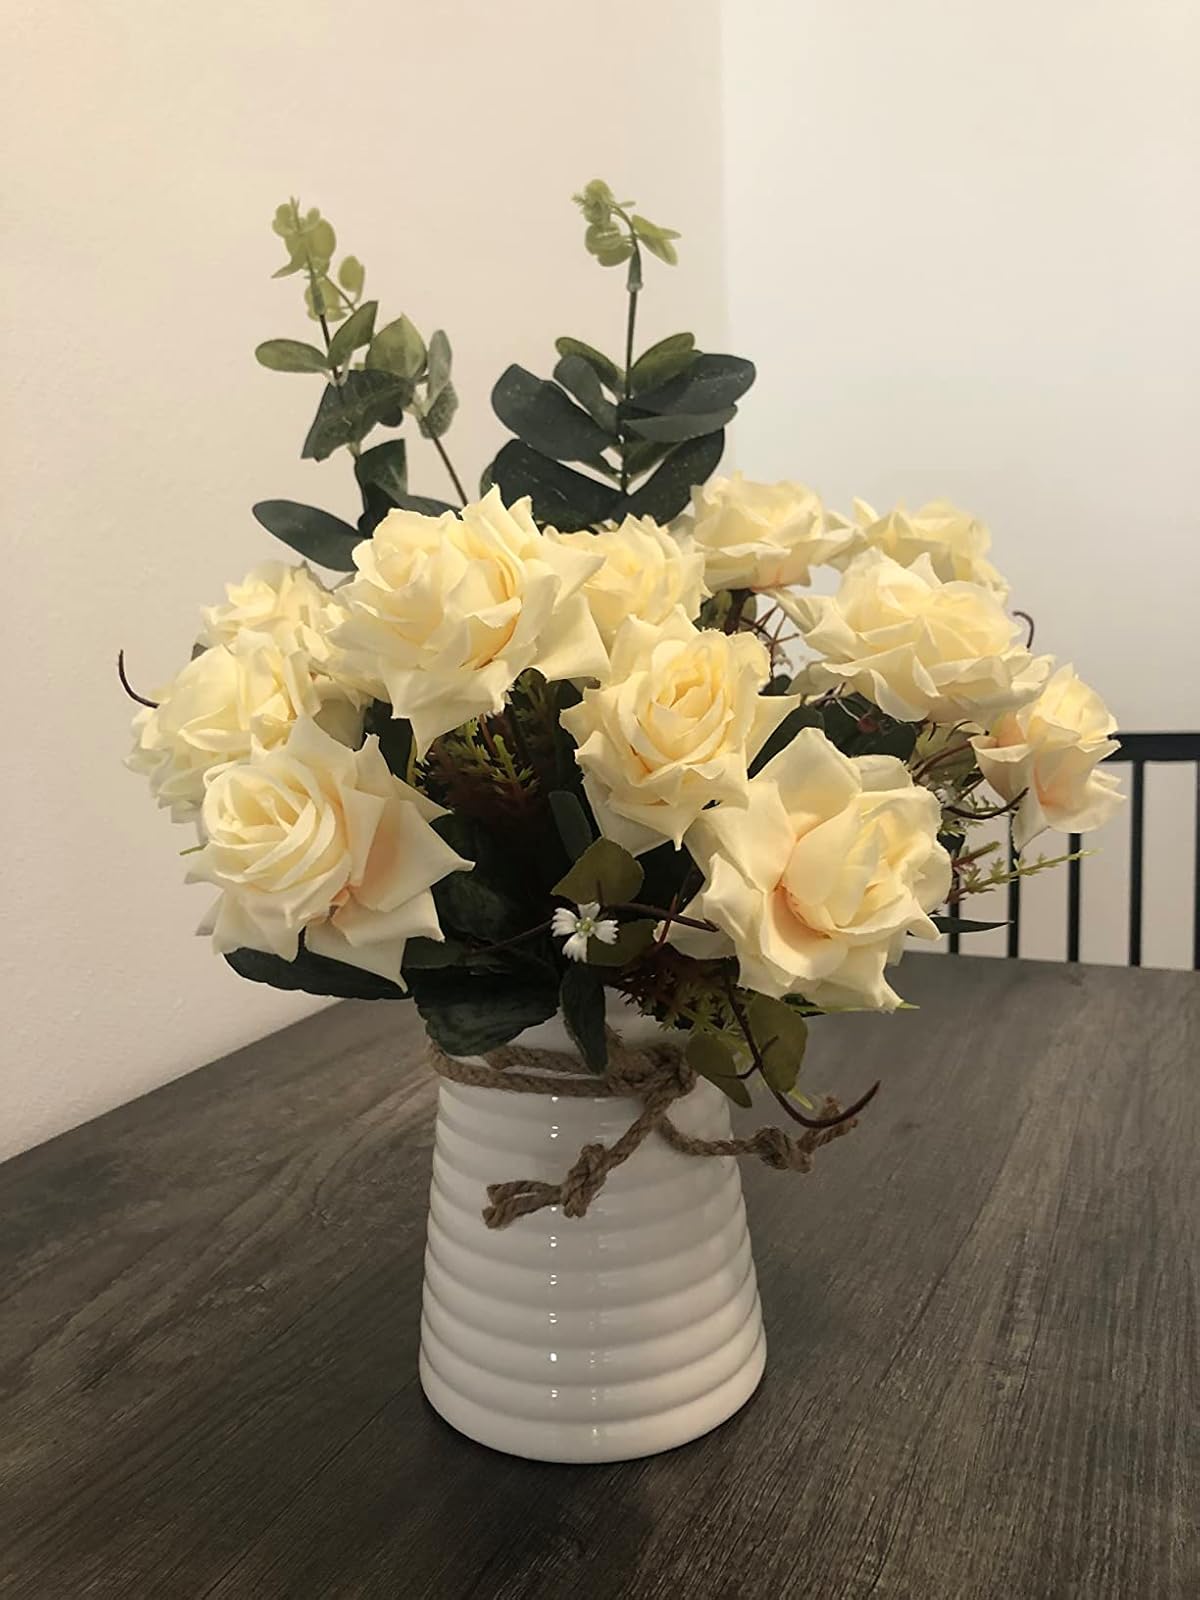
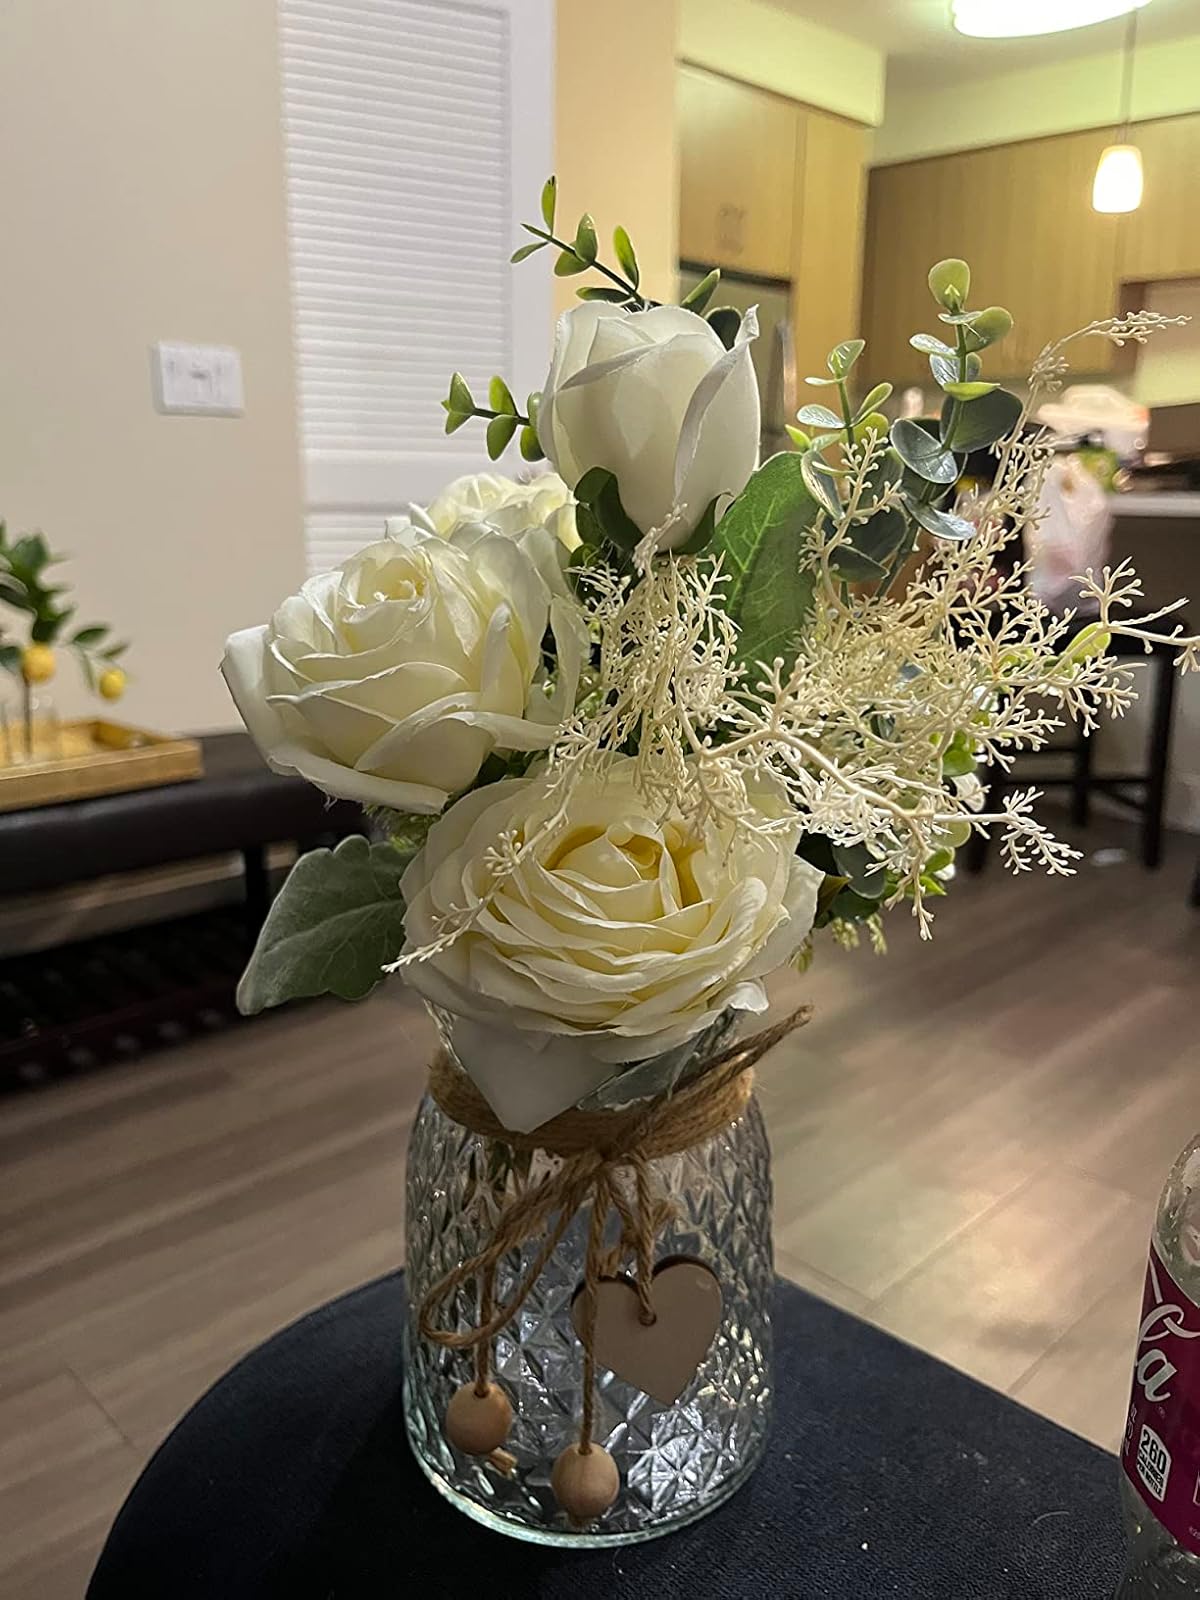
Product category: vase
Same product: no